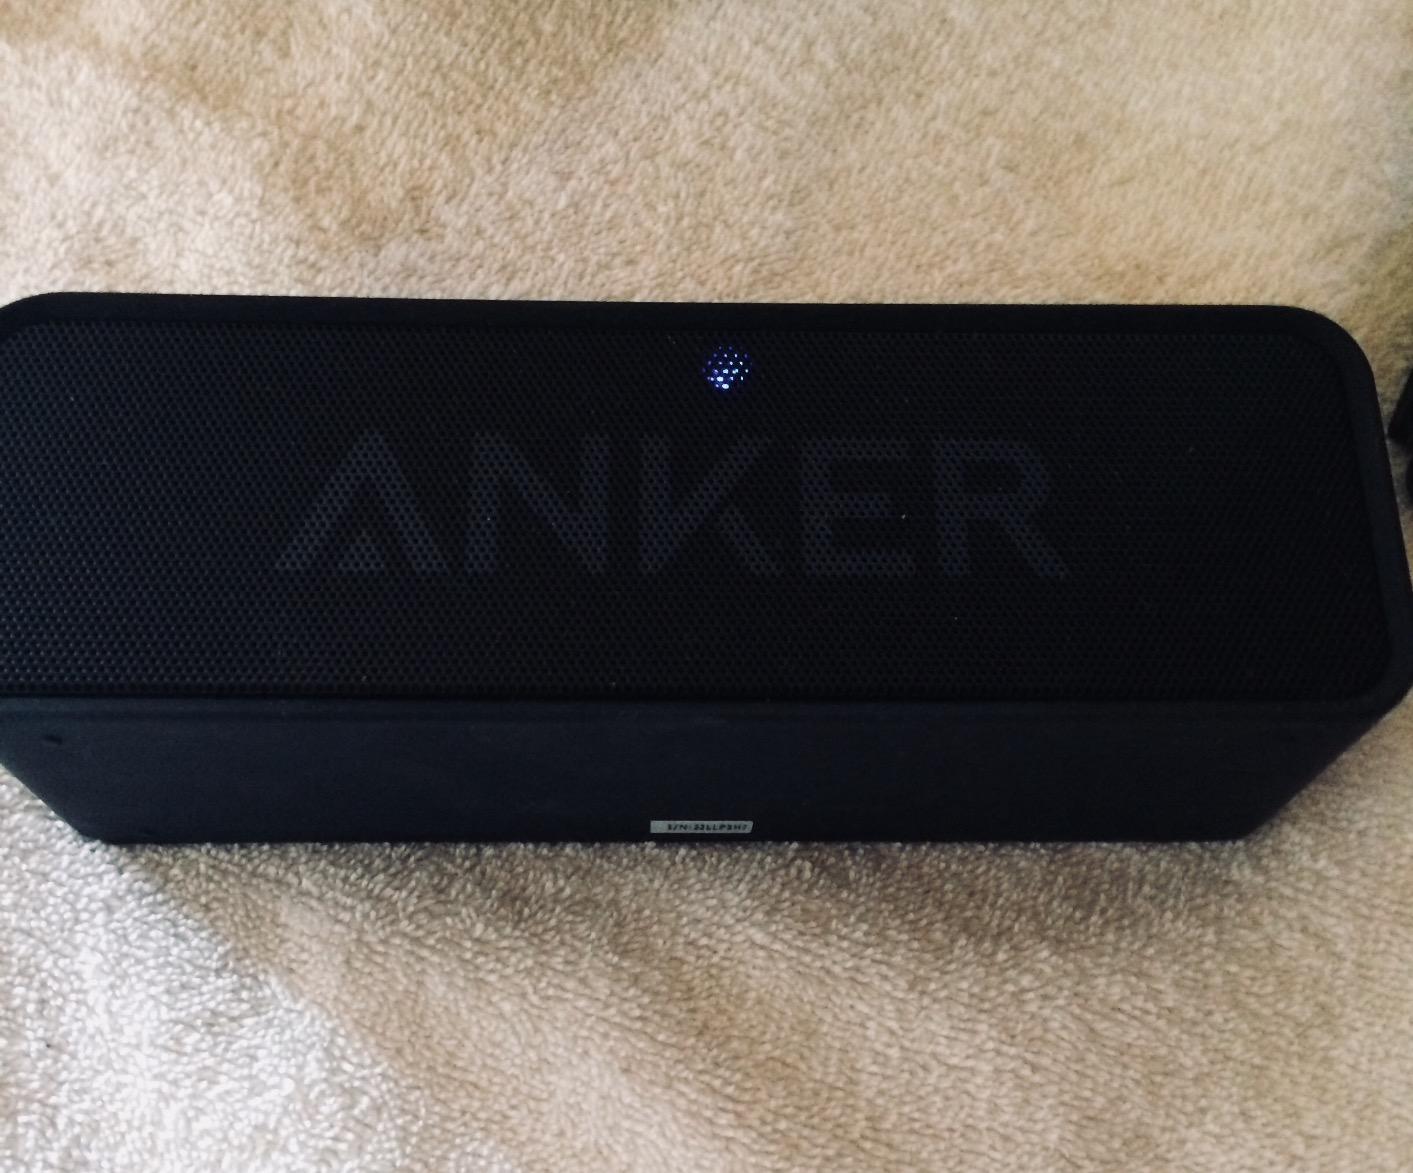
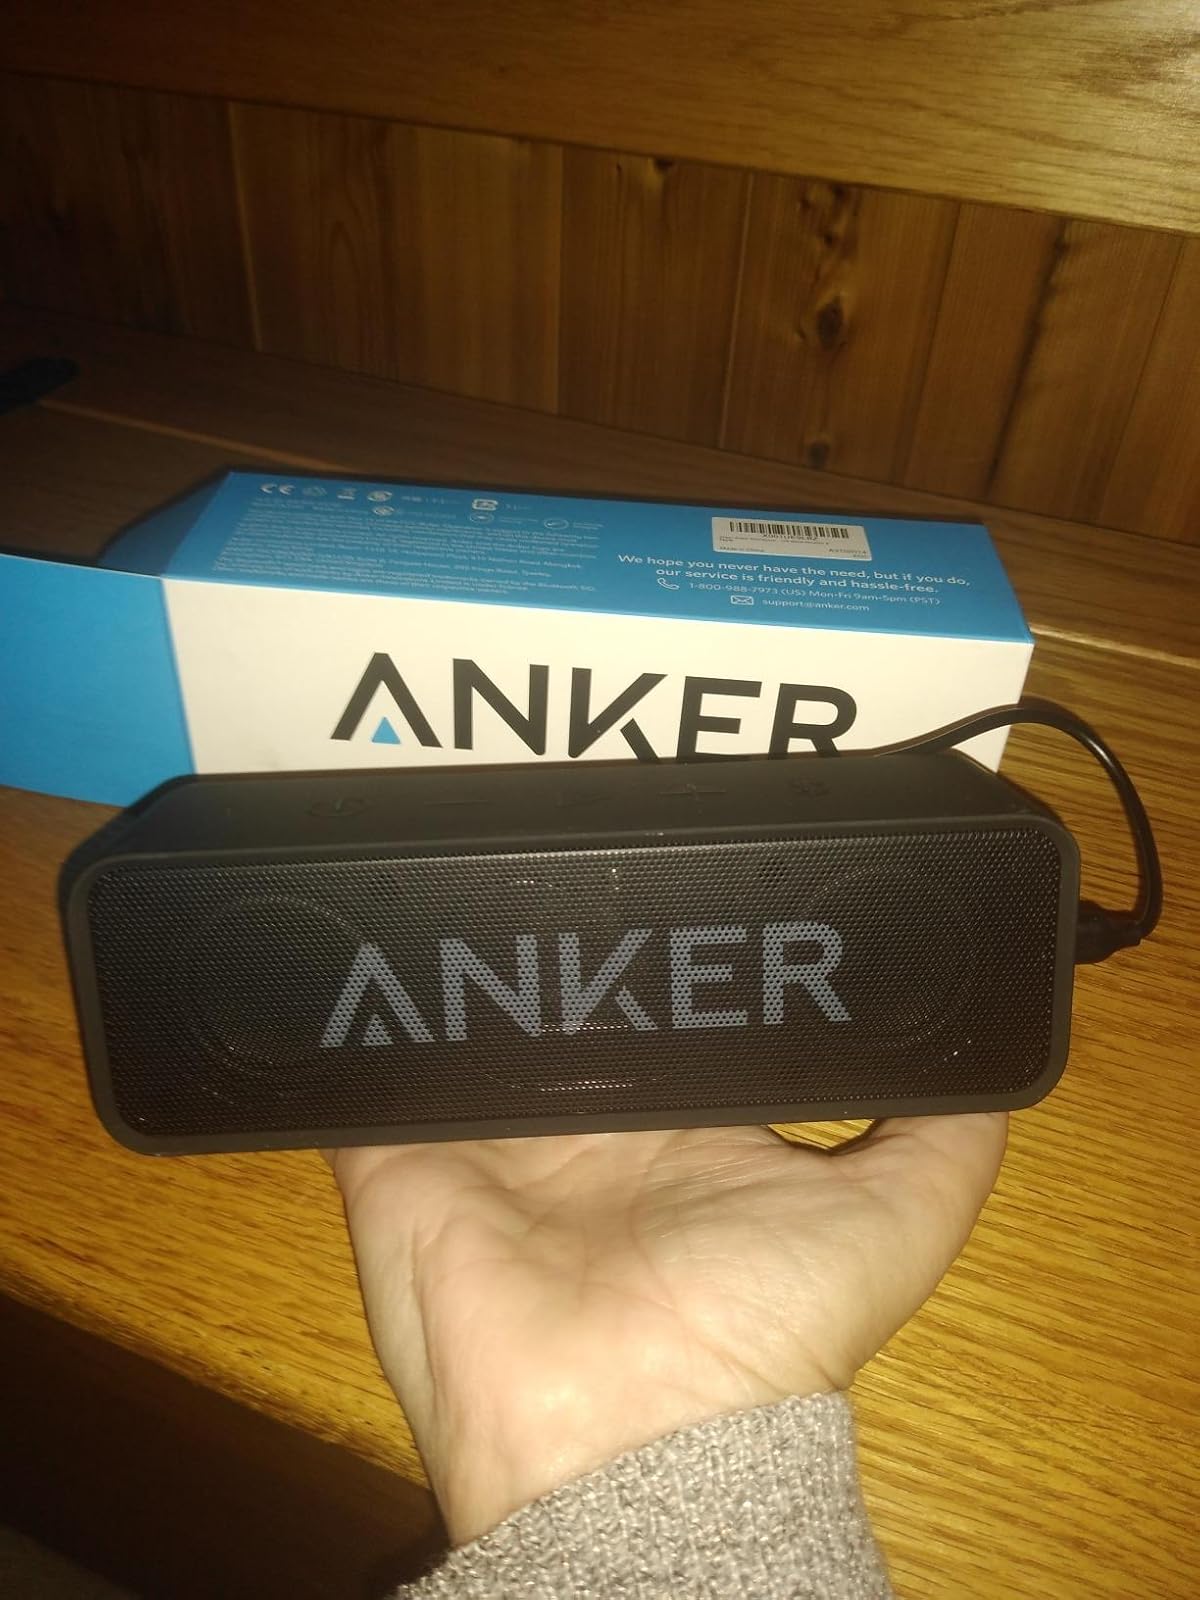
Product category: speaker
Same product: yes